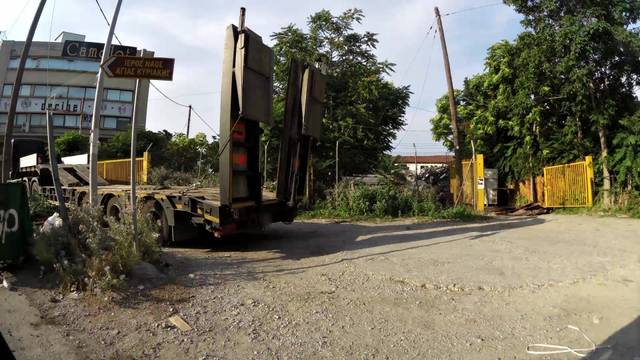
Region: Greece
Coordinates: 40.651, 22.913